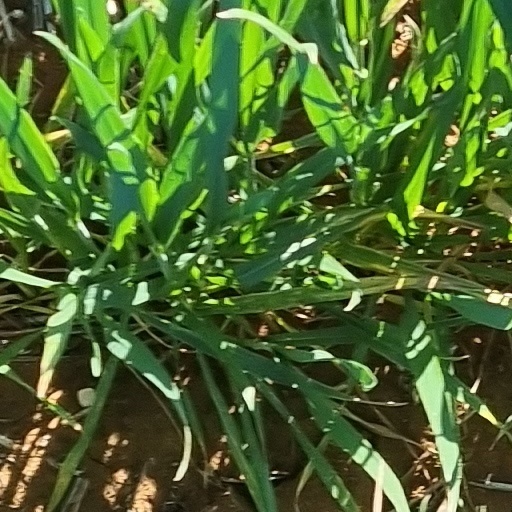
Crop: wheat